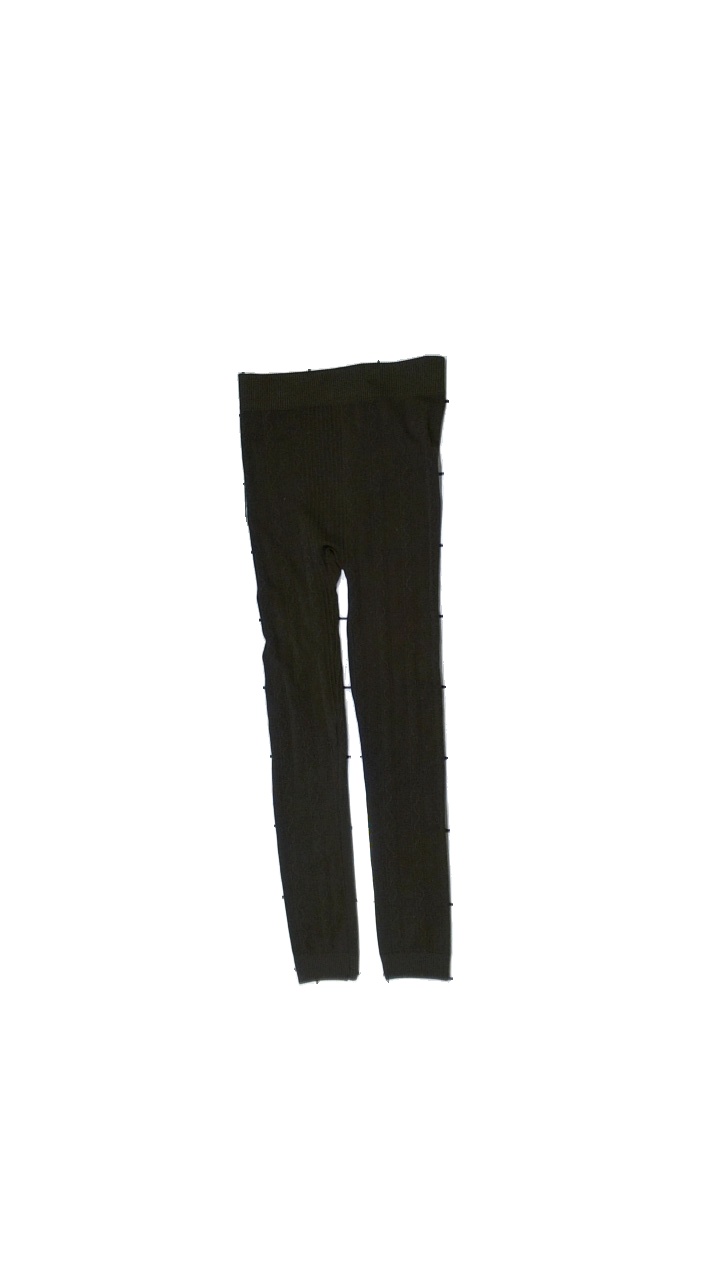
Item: Tights (Ladies)
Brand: Qed London
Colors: Brown
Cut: Tight
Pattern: Other
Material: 100% polyester
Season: All
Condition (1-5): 3
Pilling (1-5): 3
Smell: Minor
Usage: Export
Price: <50